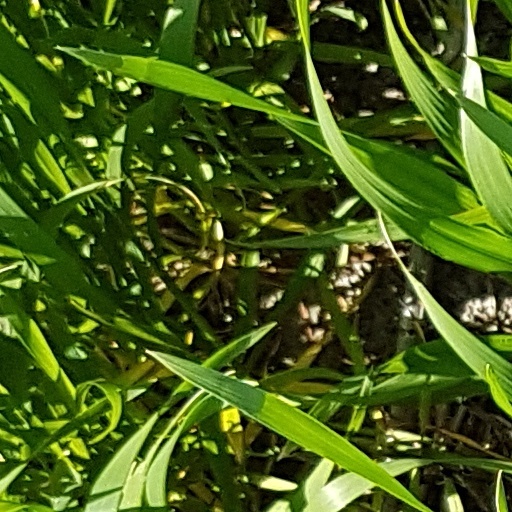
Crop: wheat